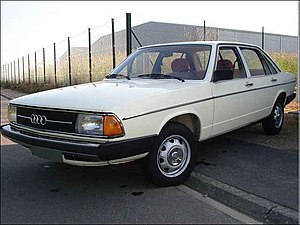
Audi 100/A6 / Byggeserierne i overblik
"Audi 100 er en øvre mellemklassebil fra Audi, internt også benævnt ""C-Typ"".